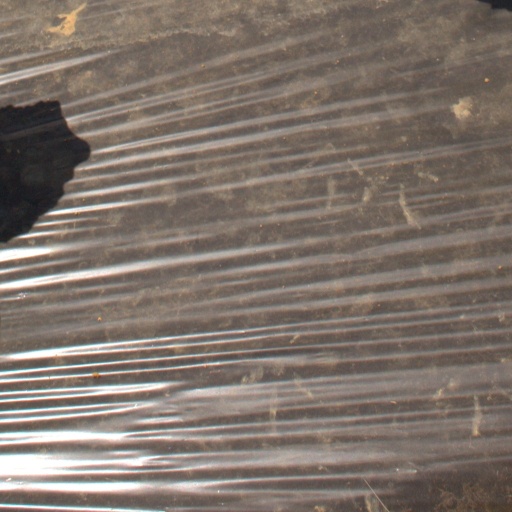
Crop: Jerusalem artichoke